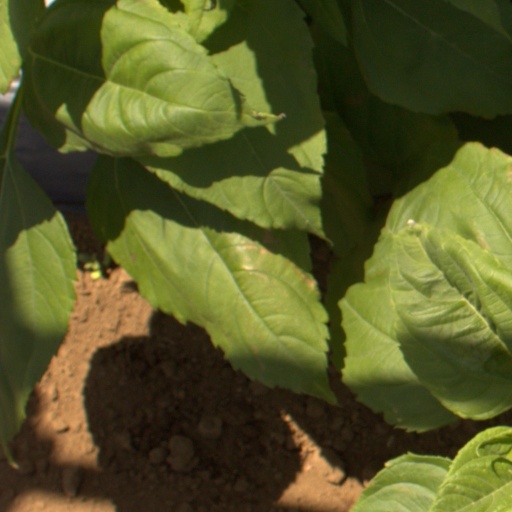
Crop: Jerusalem artichoke